Tomasz Makowski (librarian)

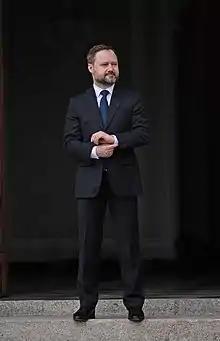
Tomasz Makowski in front of Krasiński Palace in Warsaw (2020)

Tomasz Makowski (born 1970) is a Polish librarian and historian. Since 2007, he has served as Director General of the National Library of Poland and the head of the National Council of Libraries and the National Library Resources Committee at the Ministry of Culture and National Heritage. Since 2024, he is the Vice-Chair of the Conference of Directors of National Libraries (CDNL).